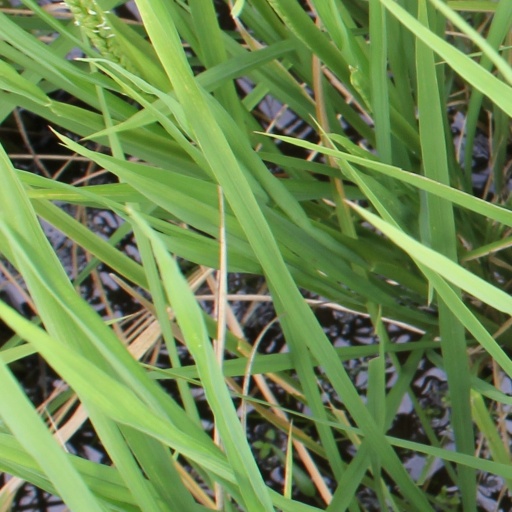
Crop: rice